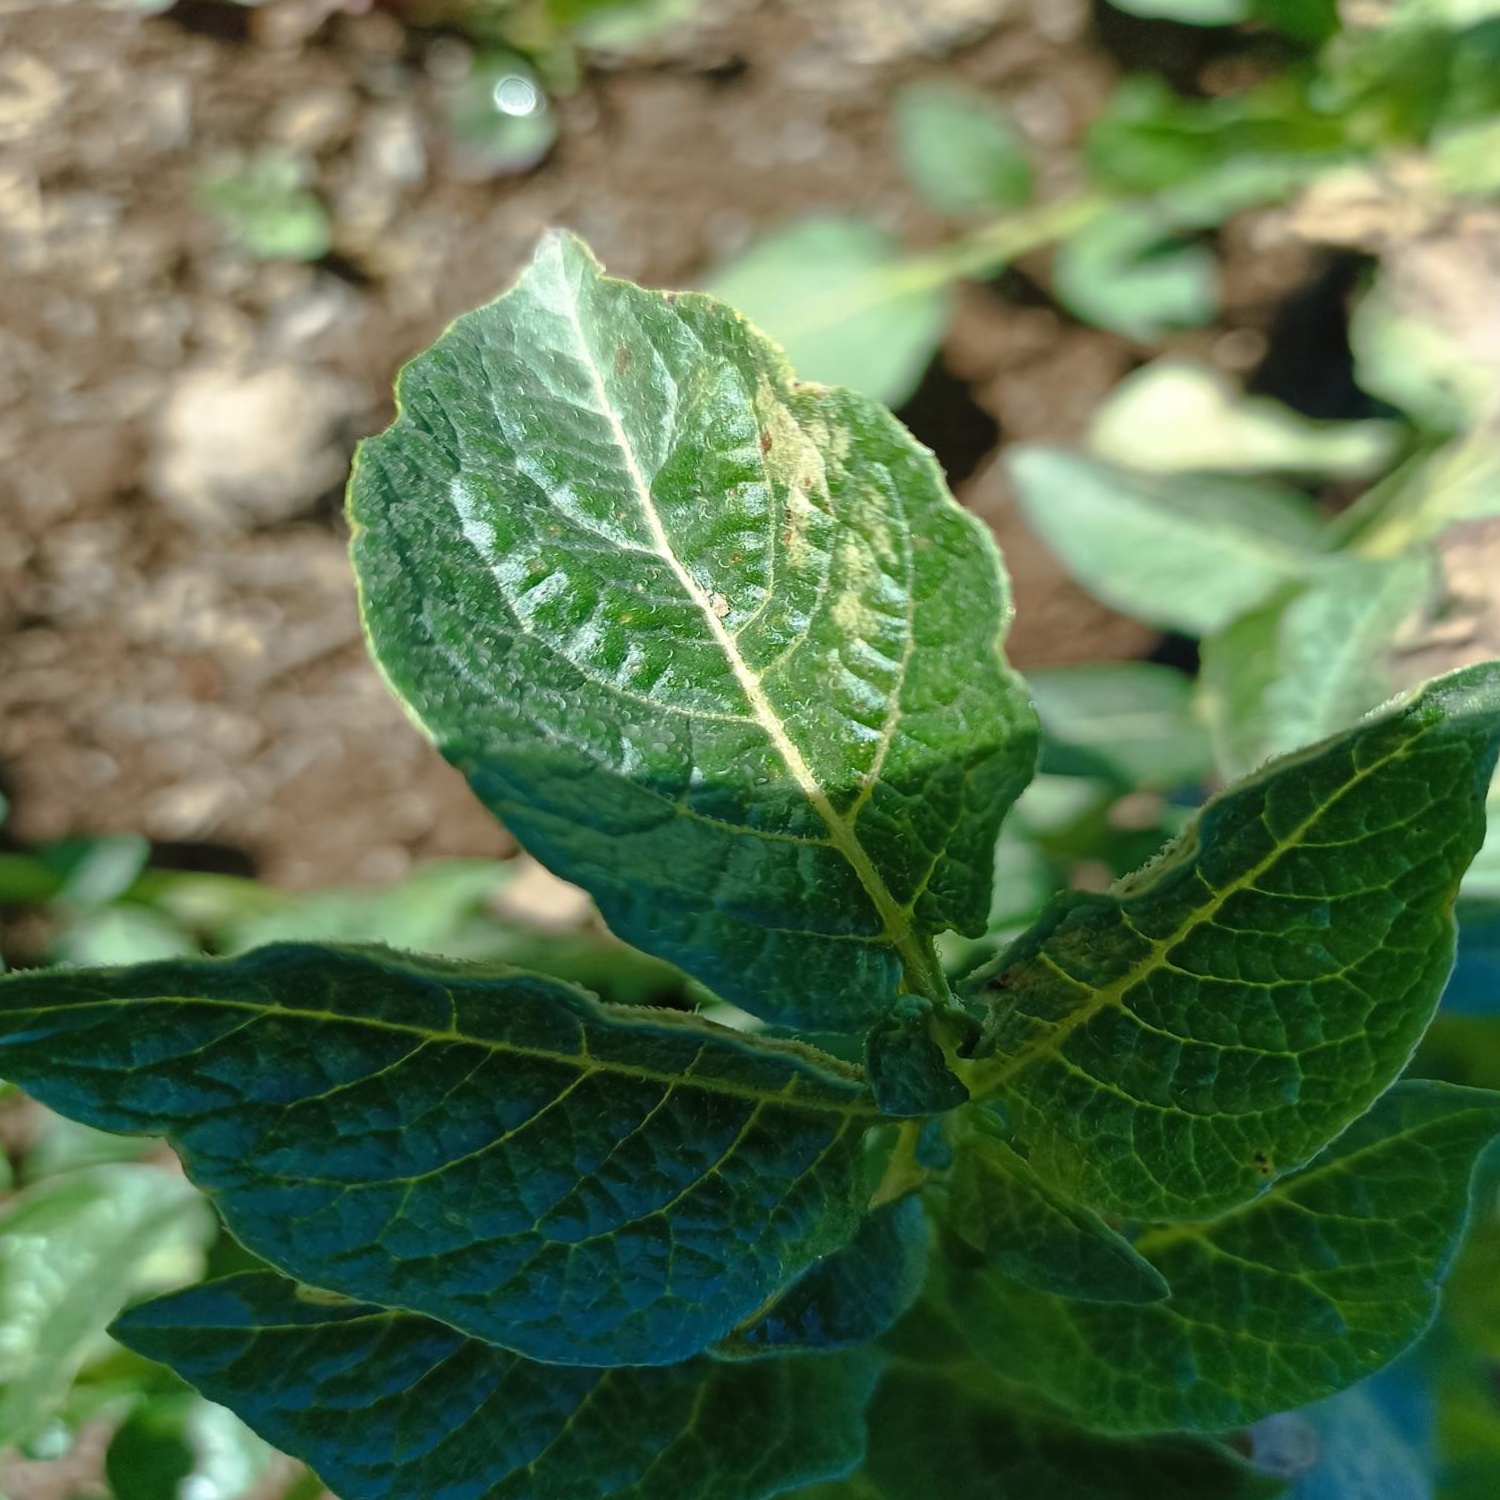
Etiqueta: Virus